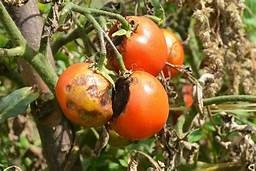
Label: tomato